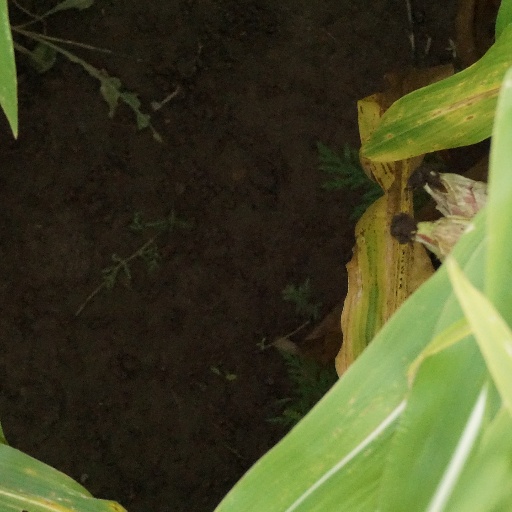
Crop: maize; corn